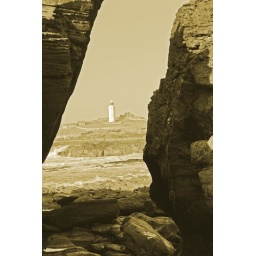
took this on godrevy beach from one of the rock channels, then converted in photoshop